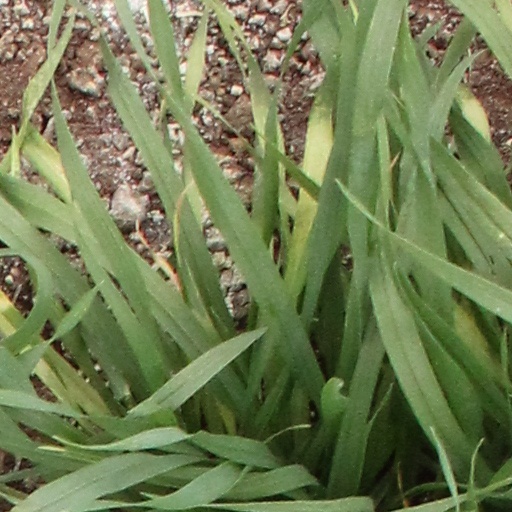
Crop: wheat